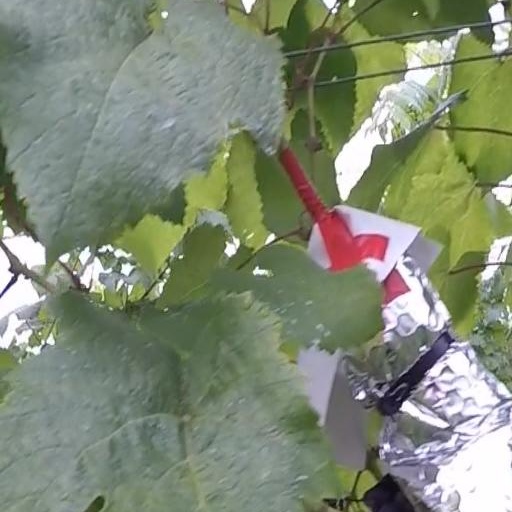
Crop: grape